Deep Bay, China

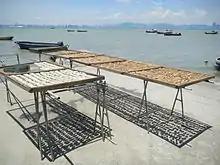
Sun dried oysters in Lau Fau Shan looking towards Shenzhen

As the bay is largely enclosed by land, fresh water from the surrounding land enters the bay from a shallow shore of wetland. The margin of fresh water and salt water forms a valuable habitat for a wide variety of life.